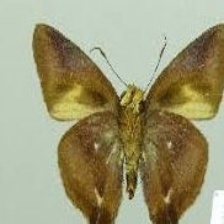
Species: COMMON BANDED AWL